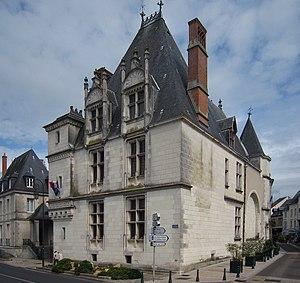
Cette liste contient les objets immobiliers et mobiliers de la ville d’Amboise classés ou inscrits aux monuments historiques.